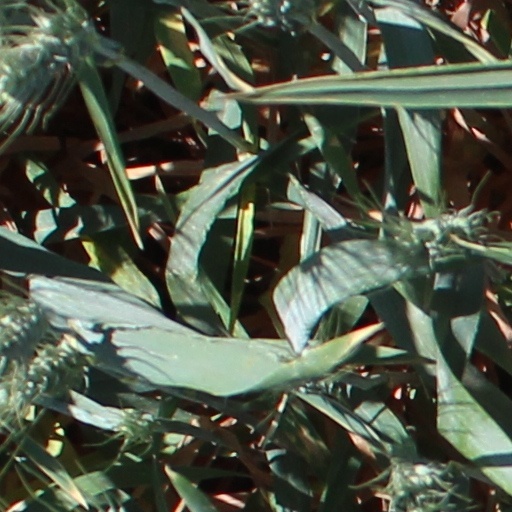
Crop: wheat